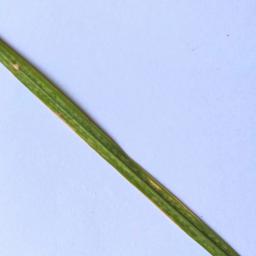
Label: Rice___Leaf_Blast